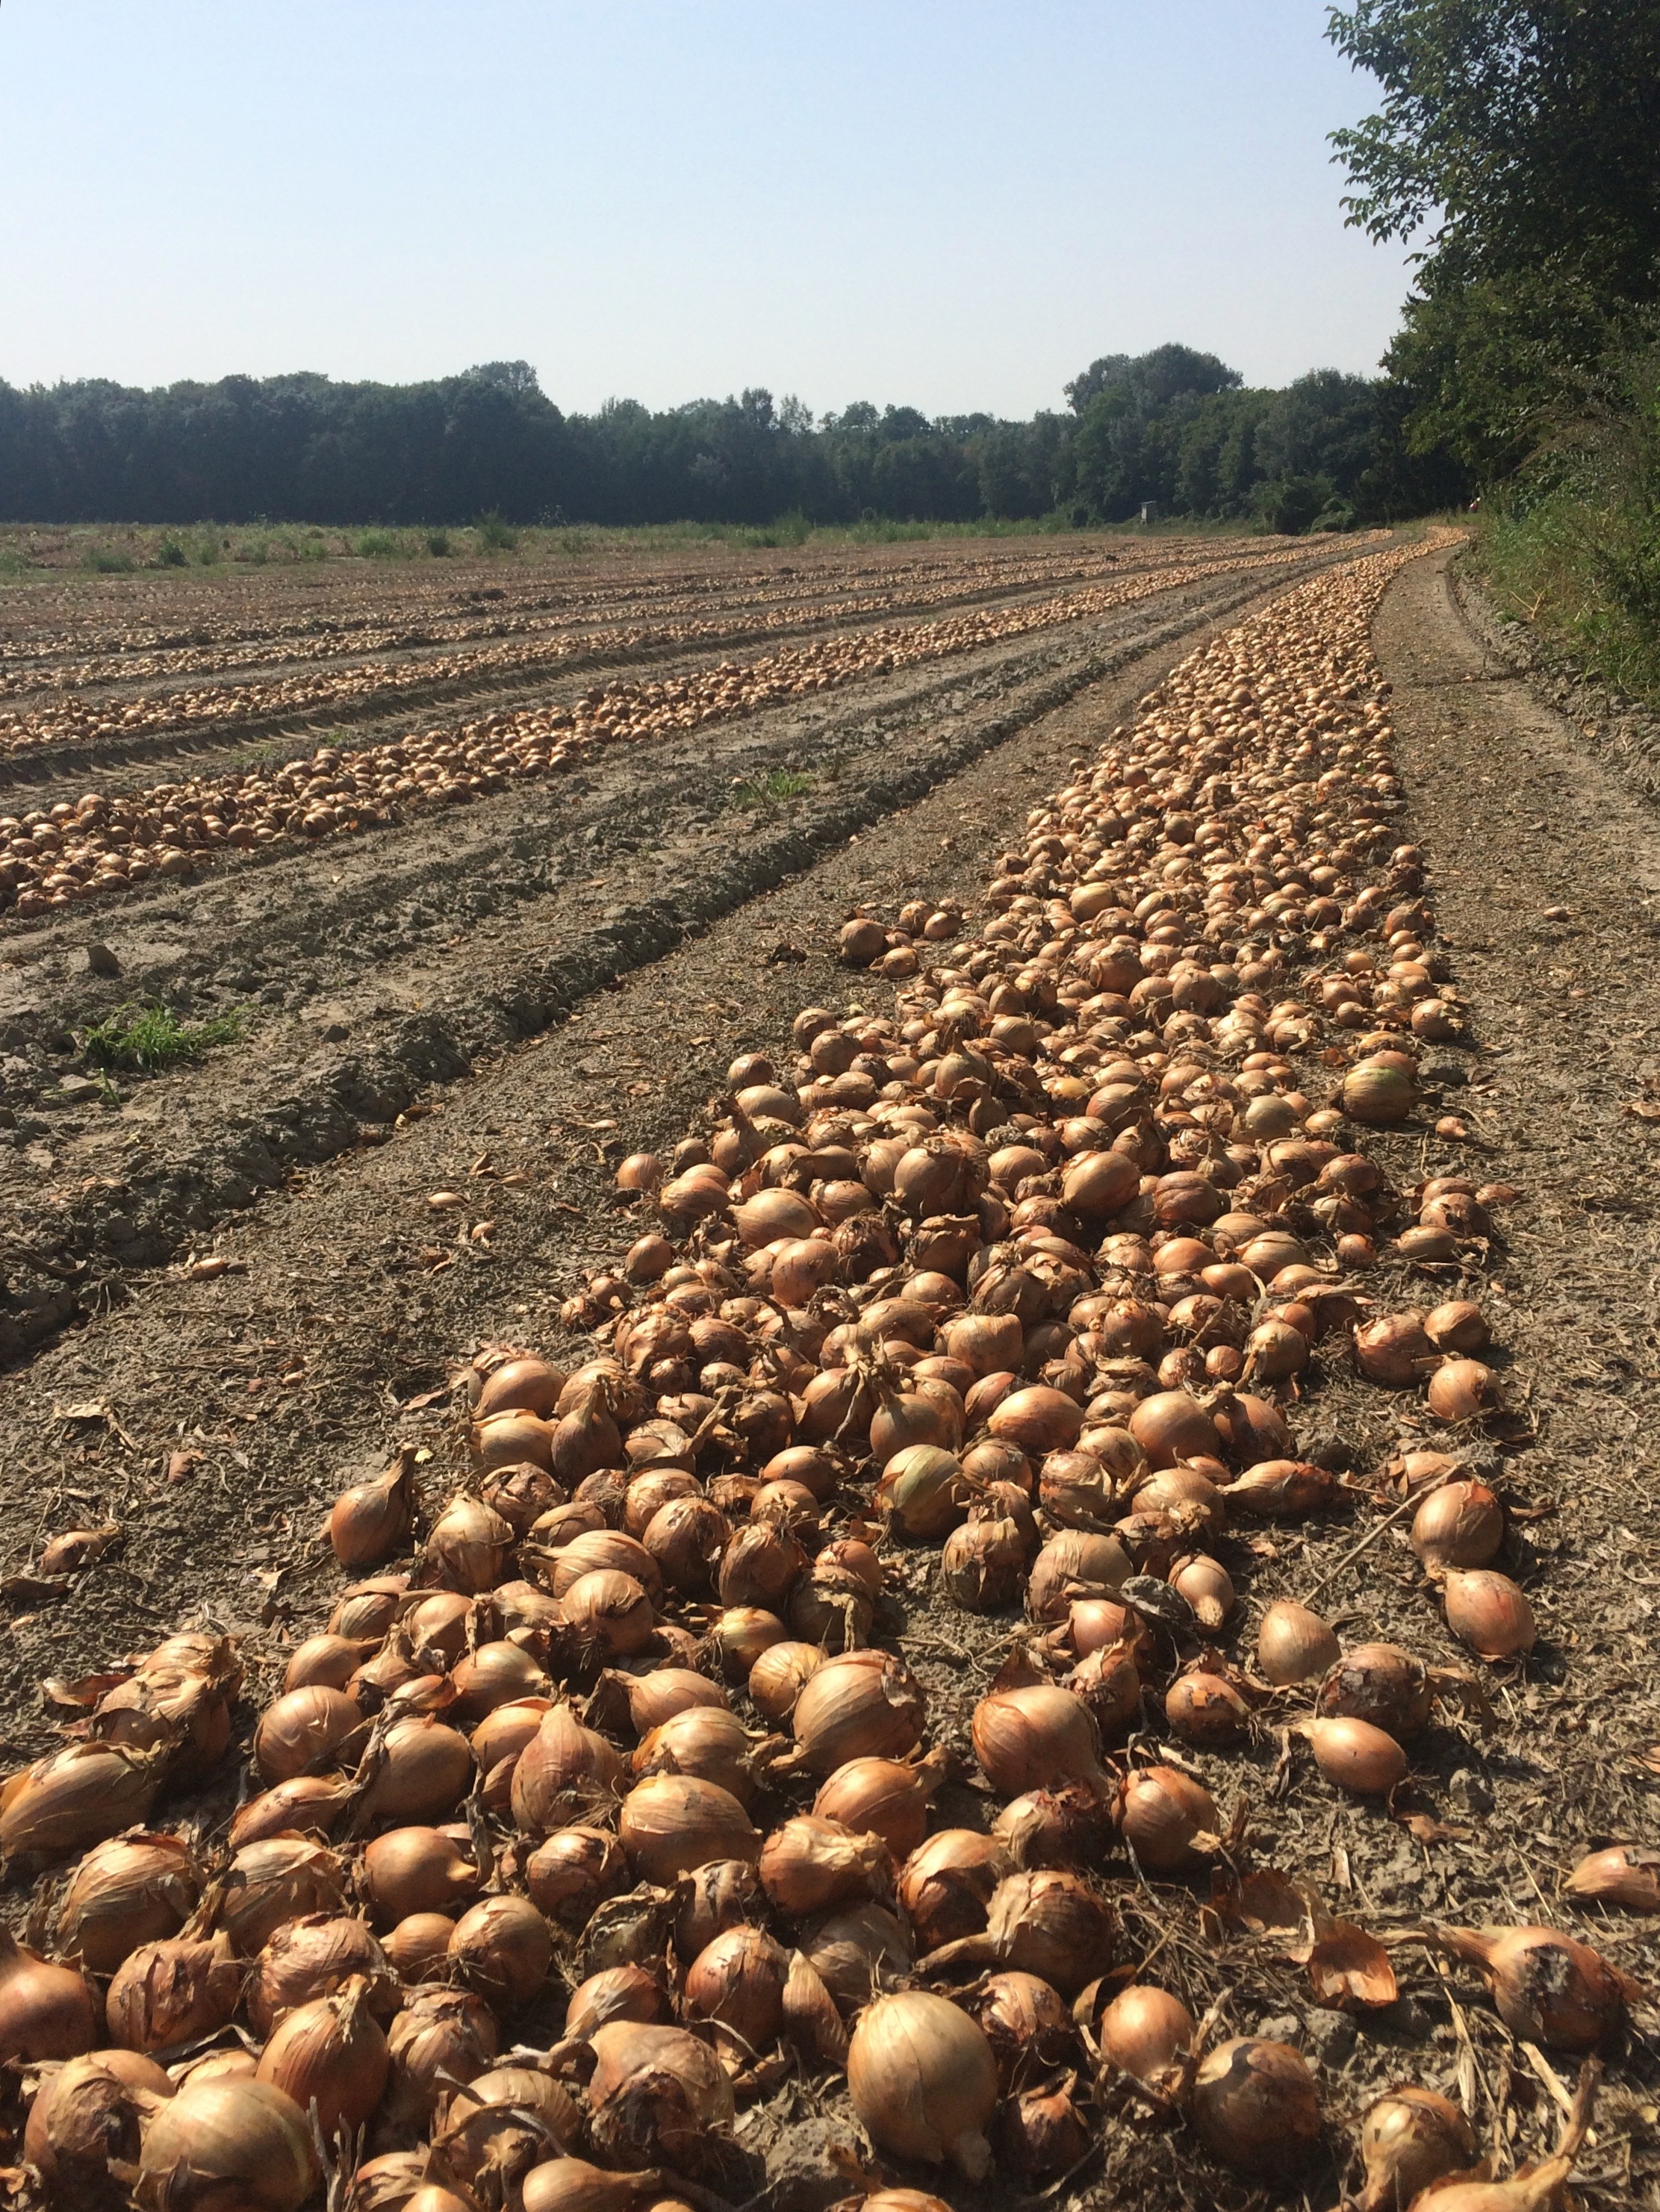
tree, rock, sky, field, farm, harvest, crop, soil, agriculture, onion, plantation, arable, rural area, shrubland, onion field